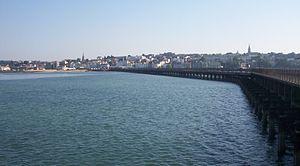
Ryde est un port et une station balnéaire du nord-est de l'île de Wight, situé sur les rives du Solent, le bras de mer qui sépare l'île du reste de l'Angleterre.